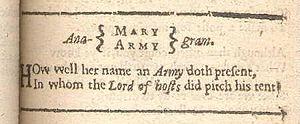
Une anagramme est un mot ou une expression obtenu en permutant les lettres d'un mot ou d'une expression de départ.